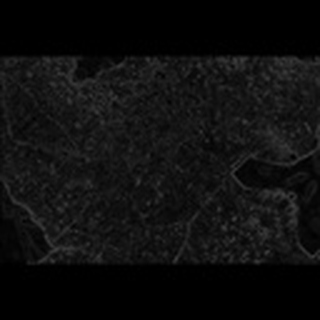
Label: cotton_powdery_mildew